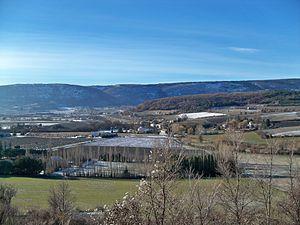
Paysage autour de Sault (Vaucluse)
Sault est une commune française située dans le département de Vaucluse, en région Provence-Alpes-Côte d'Azur.